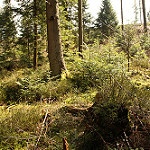
Label: forest